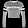
Label: Pullover